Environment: real
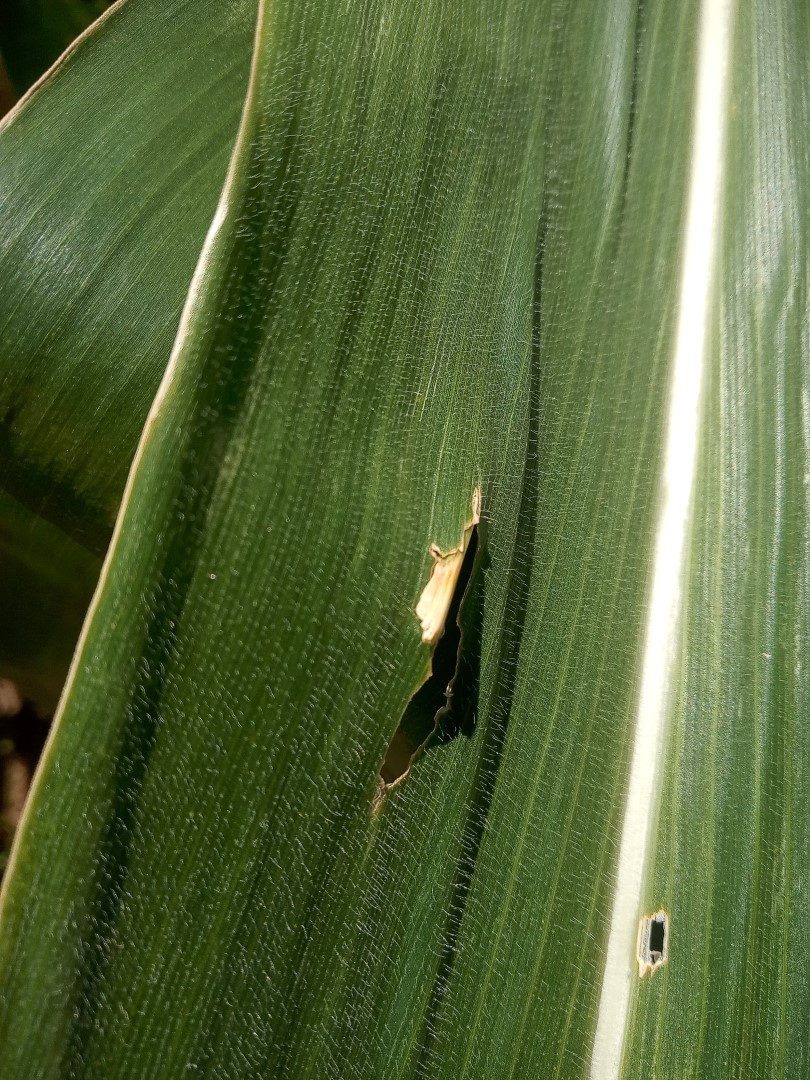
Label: fall_armyworm